Christopher Walken on stage and screen

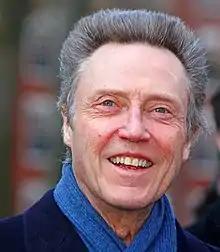
Walken in 2008

Christopher Walken is an American actor, whose career has spanned over 50 years with appearances in theater, film, and television. He has appeared in over 100 movies and television shows, including "A View to a Kill", "At Close Range", "The Deer Hunter", "King of New York", "Batman Returns," "Pulp Fiction", "Sleepy Hollow", "True Romance", and "Catch Me If You Can", as well as music videos by recording artists such as Madonna and Fatboy Slim.